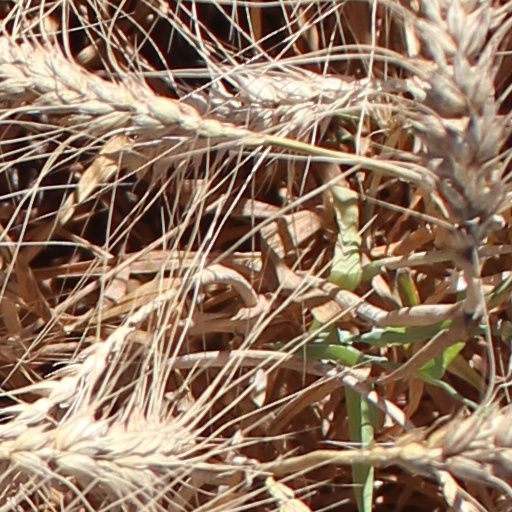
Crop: wheat